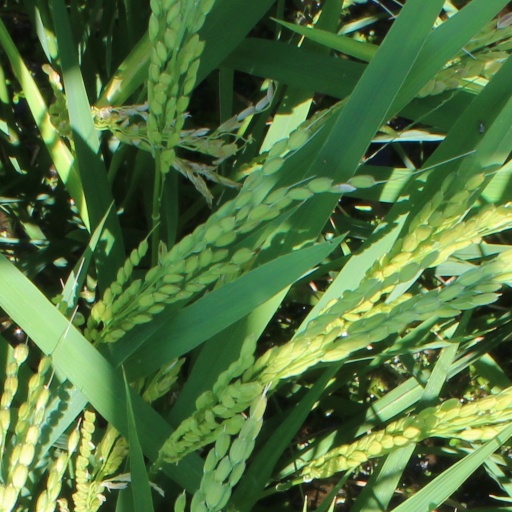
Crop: rice